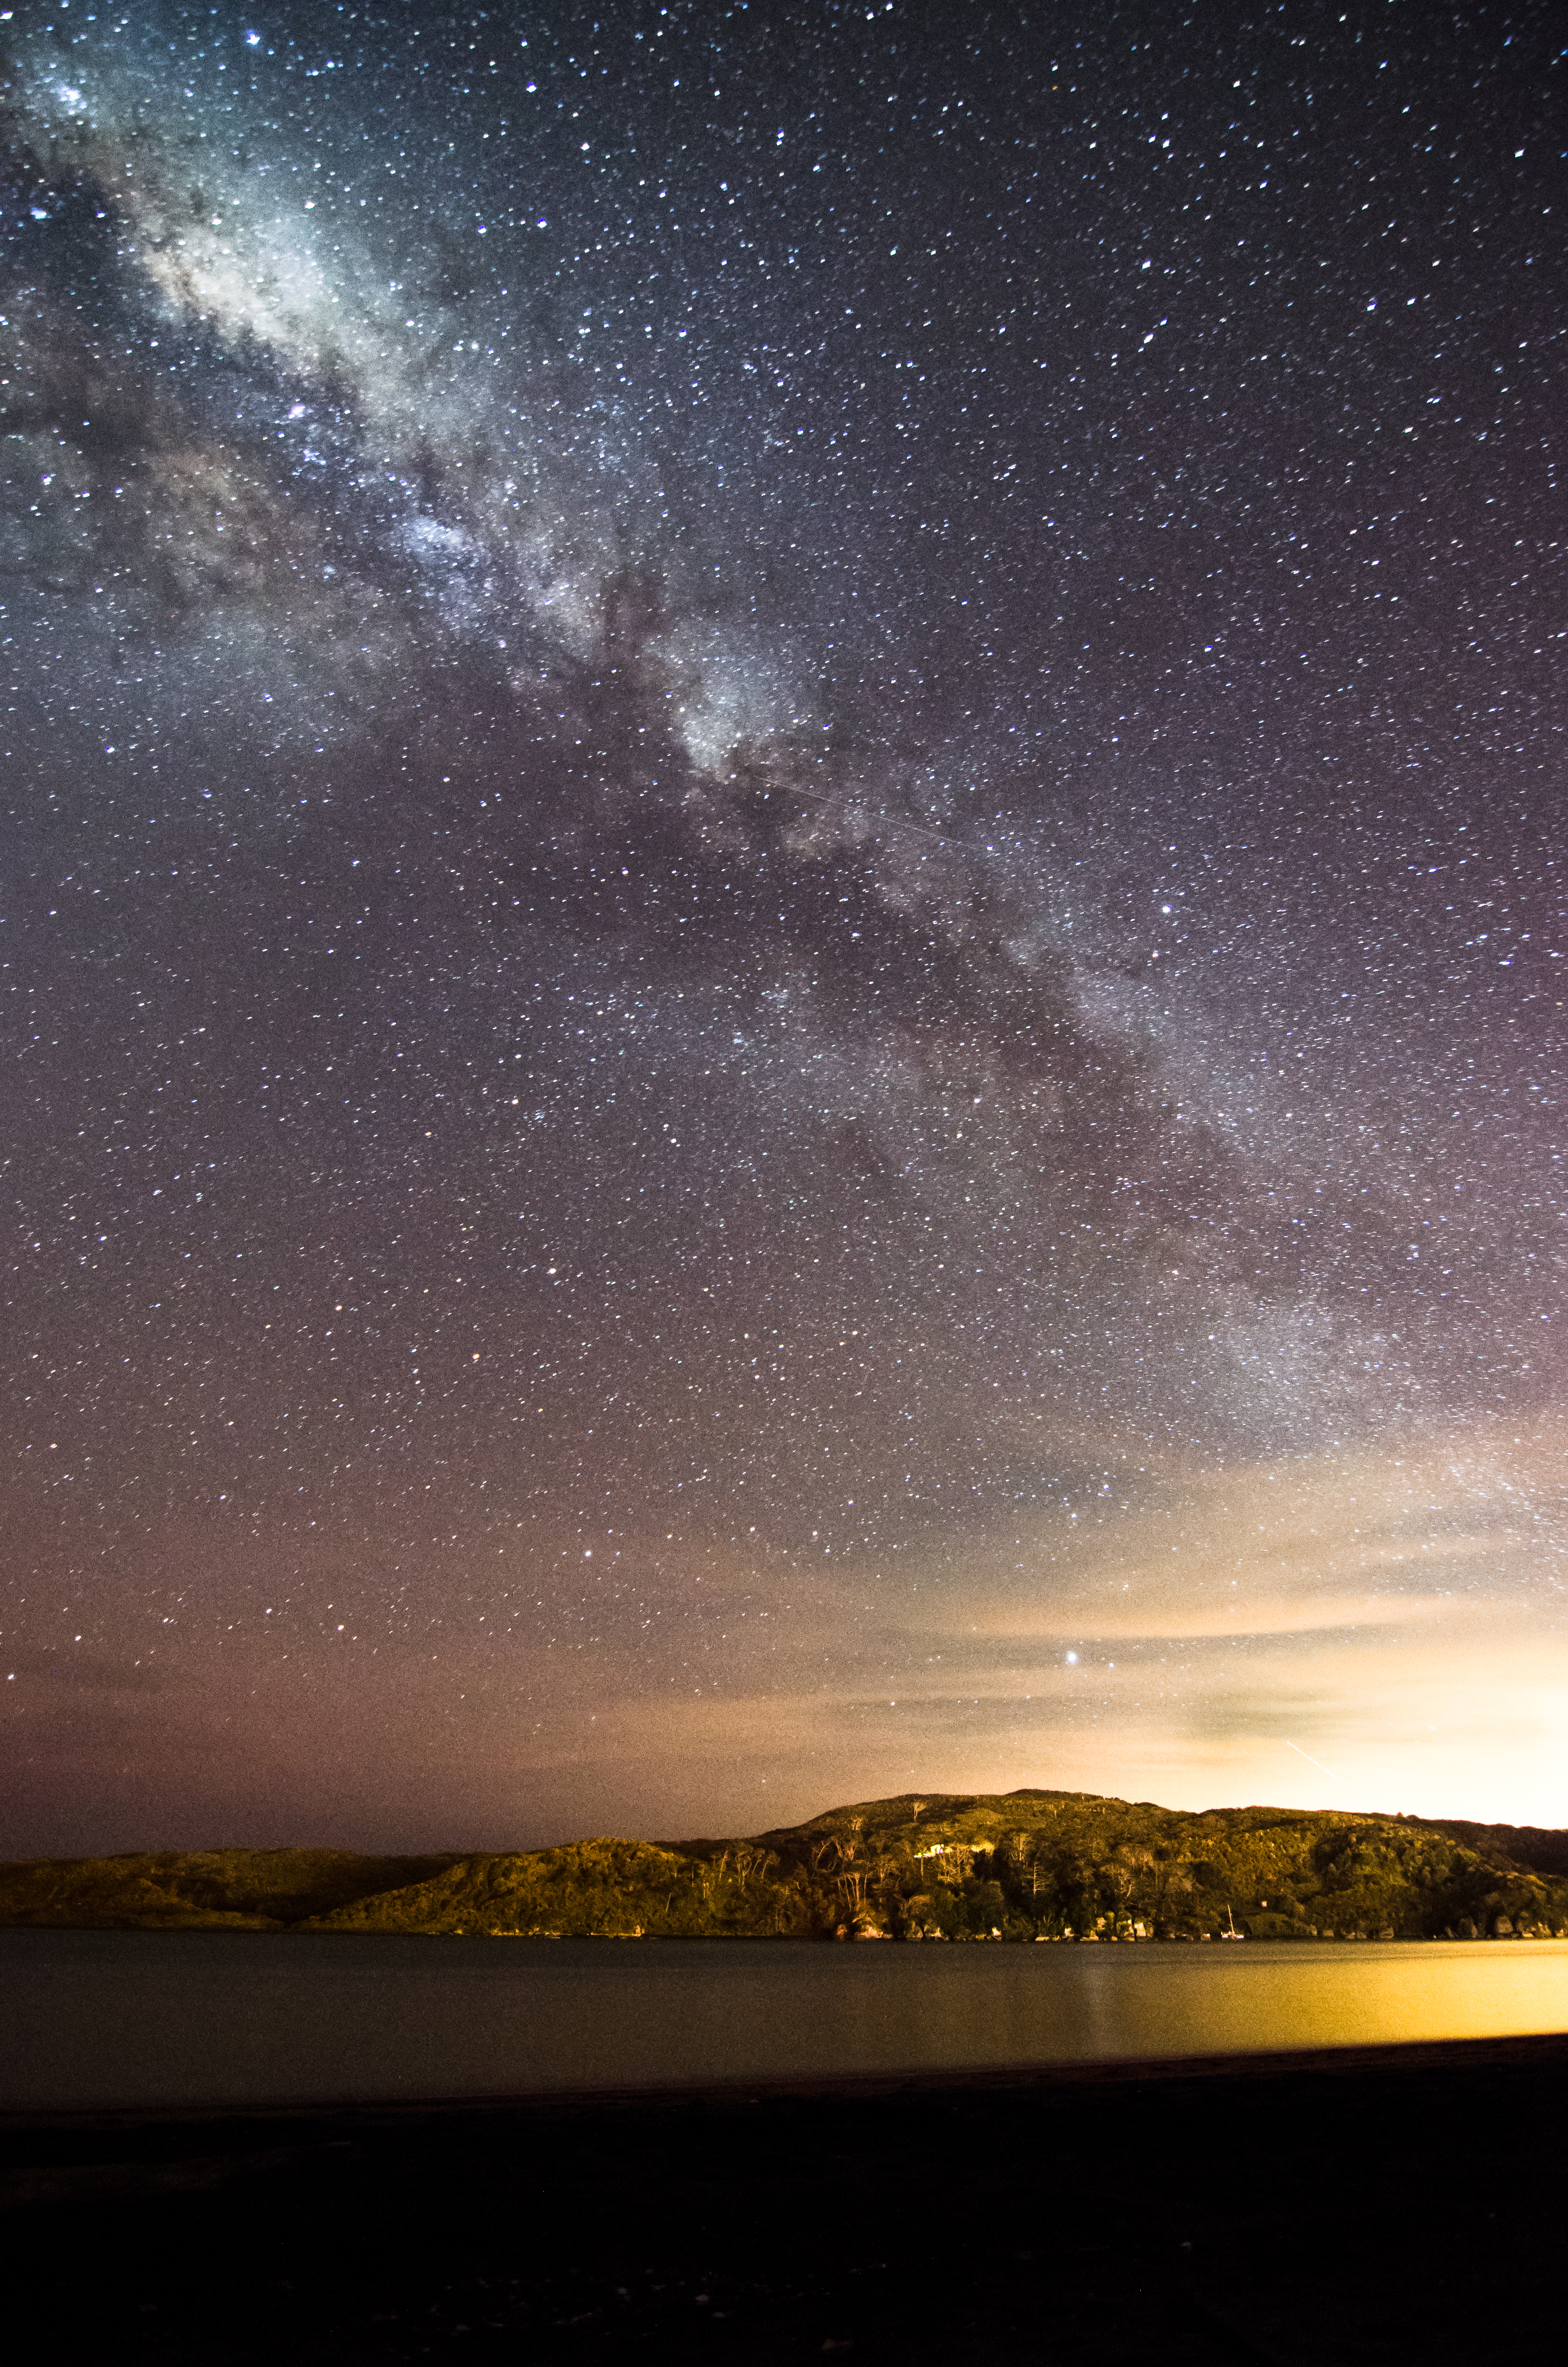
sky, night, star, milky way, atmosphere, nikon, galaxy, outer space, astronomy, stars, newzealand, longexposure, astrophotography, d5100, raglan, astronomical object, spiral galaxy